The Ballad of Halo Jones

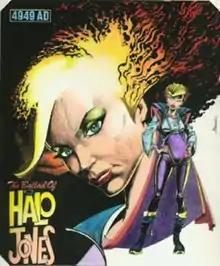
Halo Jones "2000 AD" poster, drawn by Ian Gibson.

In Book One, 18-year-old Halo Jones lives in a floating ring-shaped conurbation or housing estate called "The Hoop" that is moored in the Atlantic Ocean off the East coast of America. The story takes place over one day, and follows Halo's violent though also partly comical misadventures on a shopping trip. Finally returning to her apartment, Halo finds her flatmate and best friend Brinna murdered, then discovers another good friend has become a "Different Drummer" (a youth cult perpetually numbed by the implant-generated beat of a drum in their ears). She decides to leave Earth, never to return.